Syberia (video game)

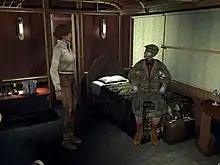
Kate and Oscar on the train

"Syberia" is a point-and-click adventure game played from a third-person perspective, in which the player must solve various puzzles and follow certain procedures in order for the story line to proceed. The gameplay of "Syberia" includes nonlinear elements which add depth. For example, players may choose the priority in which sub-locations and non-player characters they would like to interact with first, even though each chapter begins and ends the same way.